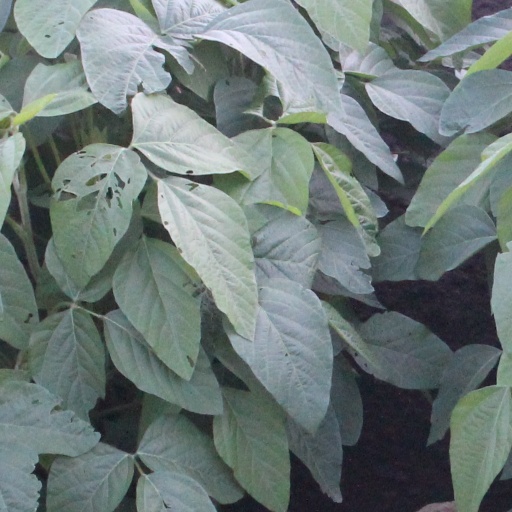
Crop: soybean